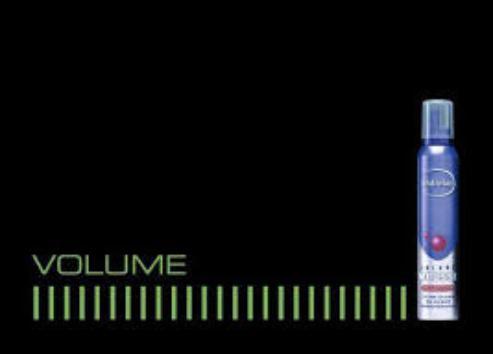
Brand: Andrelon
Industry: Necessities